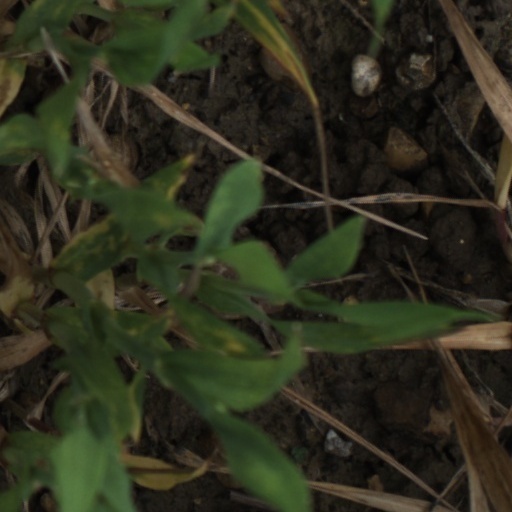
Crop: wheat